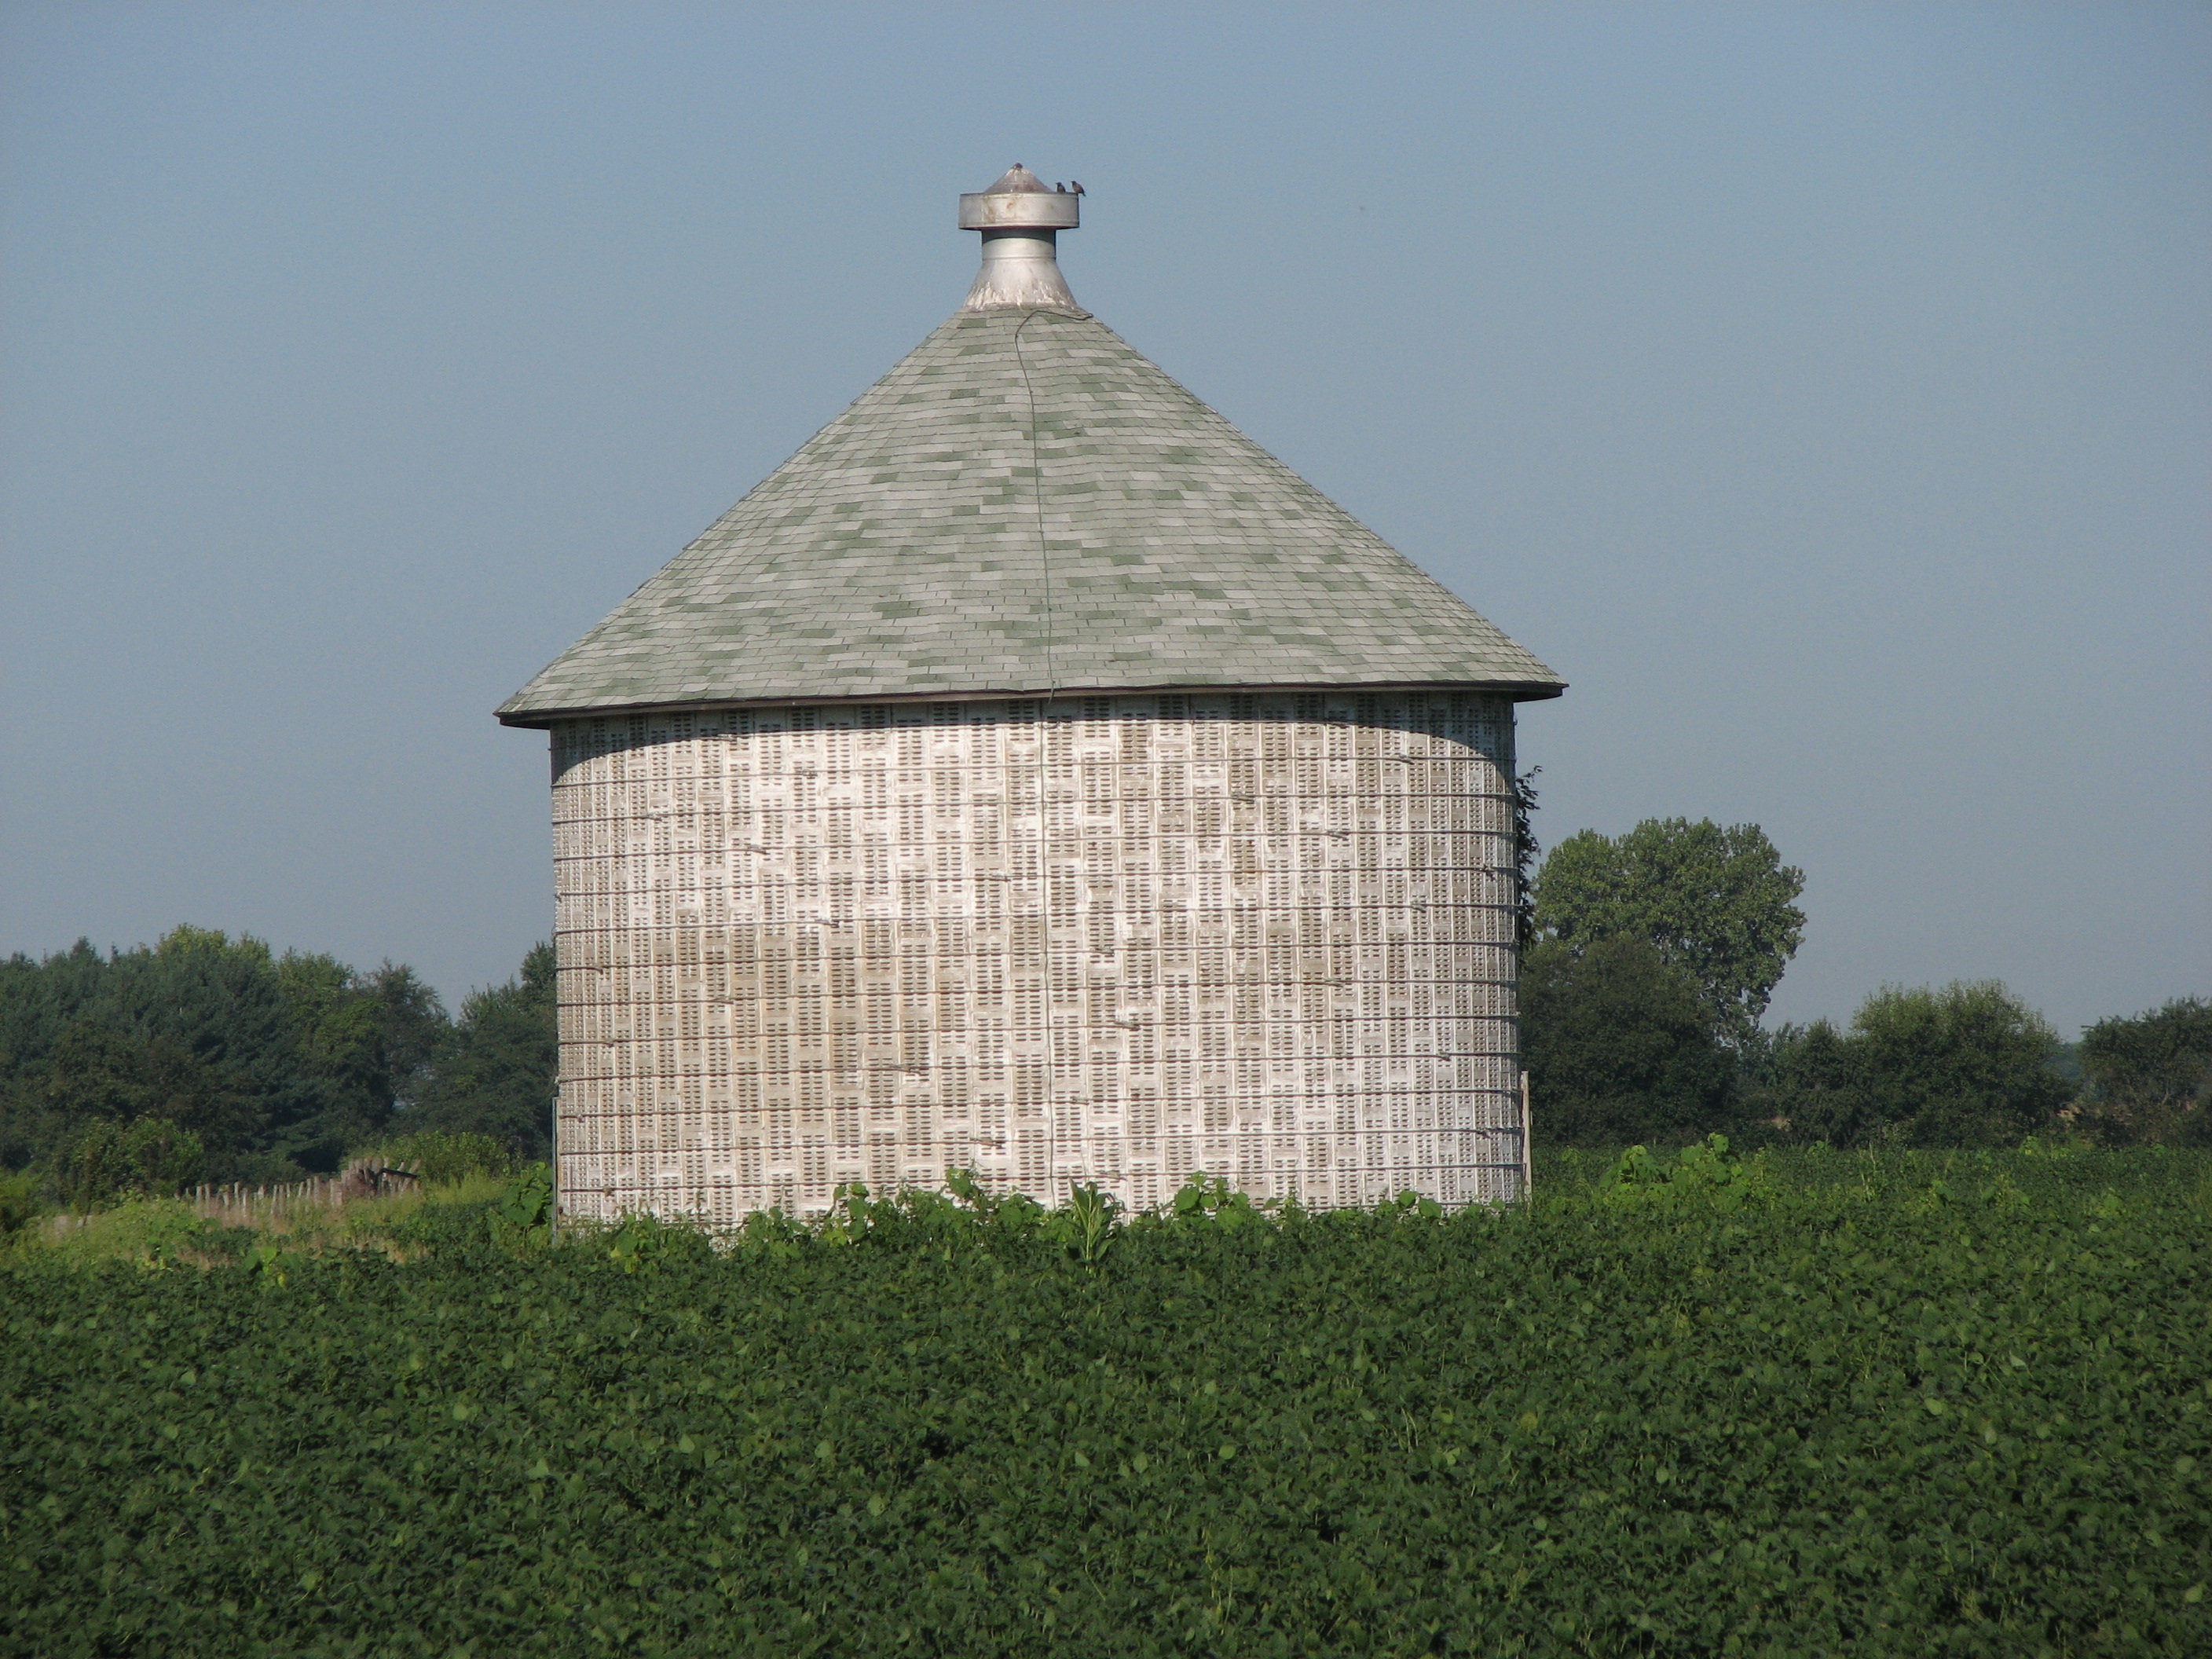
structure, field, farm, building, rural, farming, tower, chapel, agriculture, agricultural, silo, rural area